Gammalsvenskby

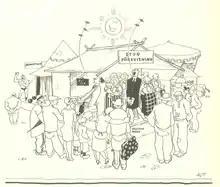
Caricature of the Gammalsvenskby returnees published in the Swedish Communist newspaper "Folkets Dagblad Politiken", August 1929. The picture portrays the settlers as entertainers, being put to display at a community fair in Ljungby.

During the Russian Civil War, Gammalsvenskby was largely held by the Red Army, although the village did come under artillery fire from the White Army under General Anton Denikin. After fighting moved away from the villages in 1921, villagers sought aid from Sweden, including writing to Archbishop of Uppsala Nathan Söderblom. In 1922, the Swedish Red Cross led an expedition to Gammalsvenskby to provide aid and guidance in developing the region and its farmland. Under this plan, two new Swedish villages, Nysvenskby ("New Swedish Village") and Svenskåker ("Swedish Field"), were established in part to preserve their right to the land. The neighboring German villages similarly established additional outposts, Friedenheim and Neuklosterdorf.